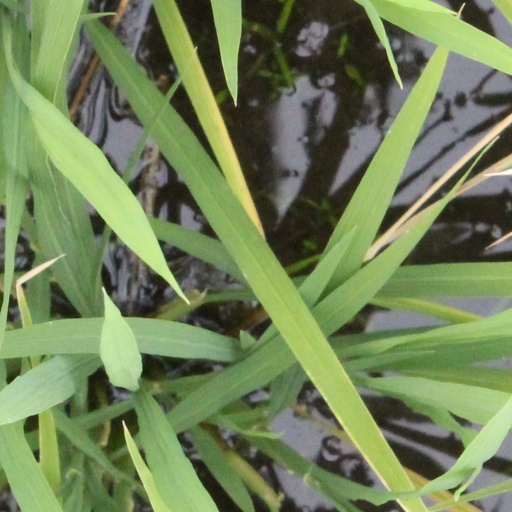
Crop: rice